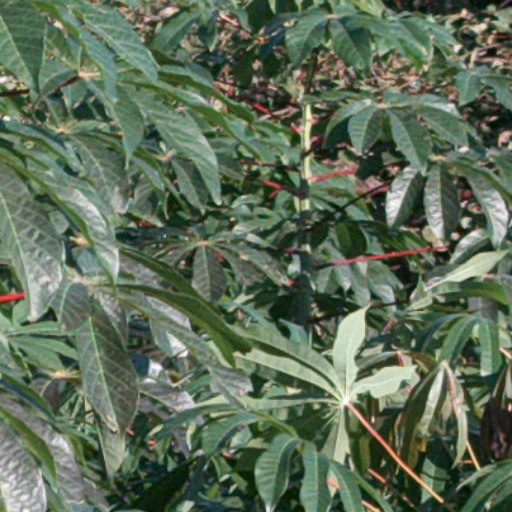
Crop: cassava